Arthur Lewis Jenkins

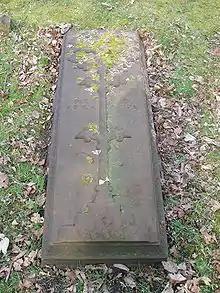
Grave of Arthur Lewis Jenkins in Richmond Cemetery.

Arthur Lewis Jenkins (1892–1917) was a British soldier, pilot and war poet.